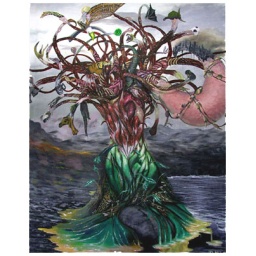
the tree of life by james hill